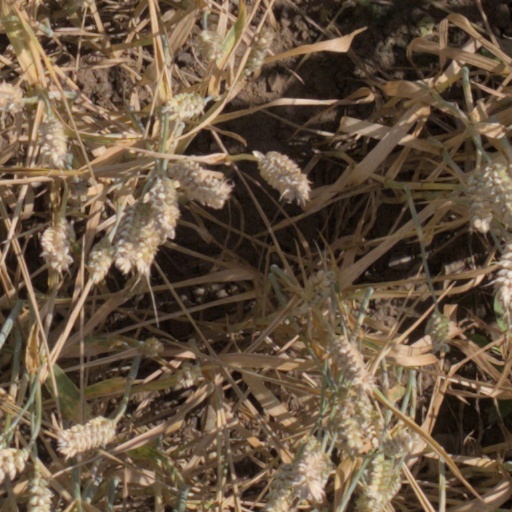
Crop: wheat